Coire Gabhail

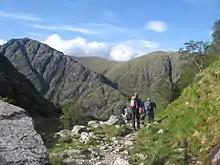
At the corrie entrance, the top of the path beside the ravine.

The path from Glen Coe up beside the gorge into Coire Gabhail is a popular short walk (around each way, ascent ), the path is rough in places involving use of hands on rock for balance or as a step-up, and crossing a river by stepping stones.